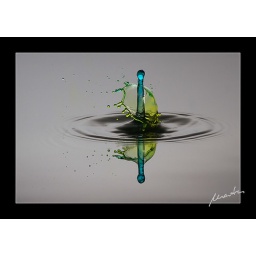
one drop blue, one drop yellow in pure water with black ground... If you like my pictures please leave a comment.